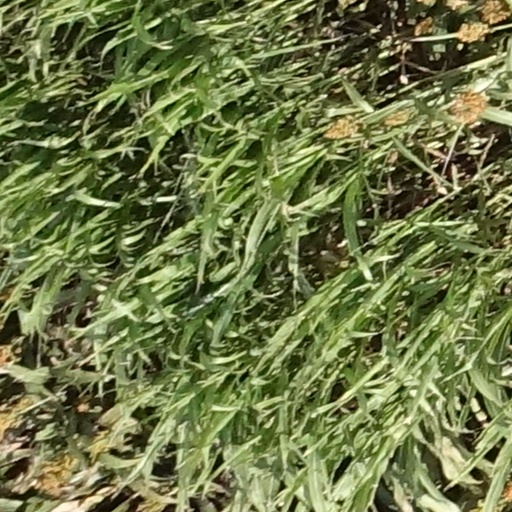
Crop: sorghum